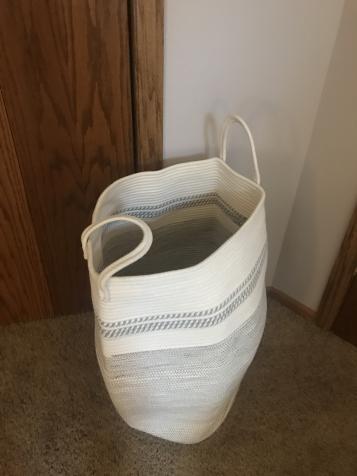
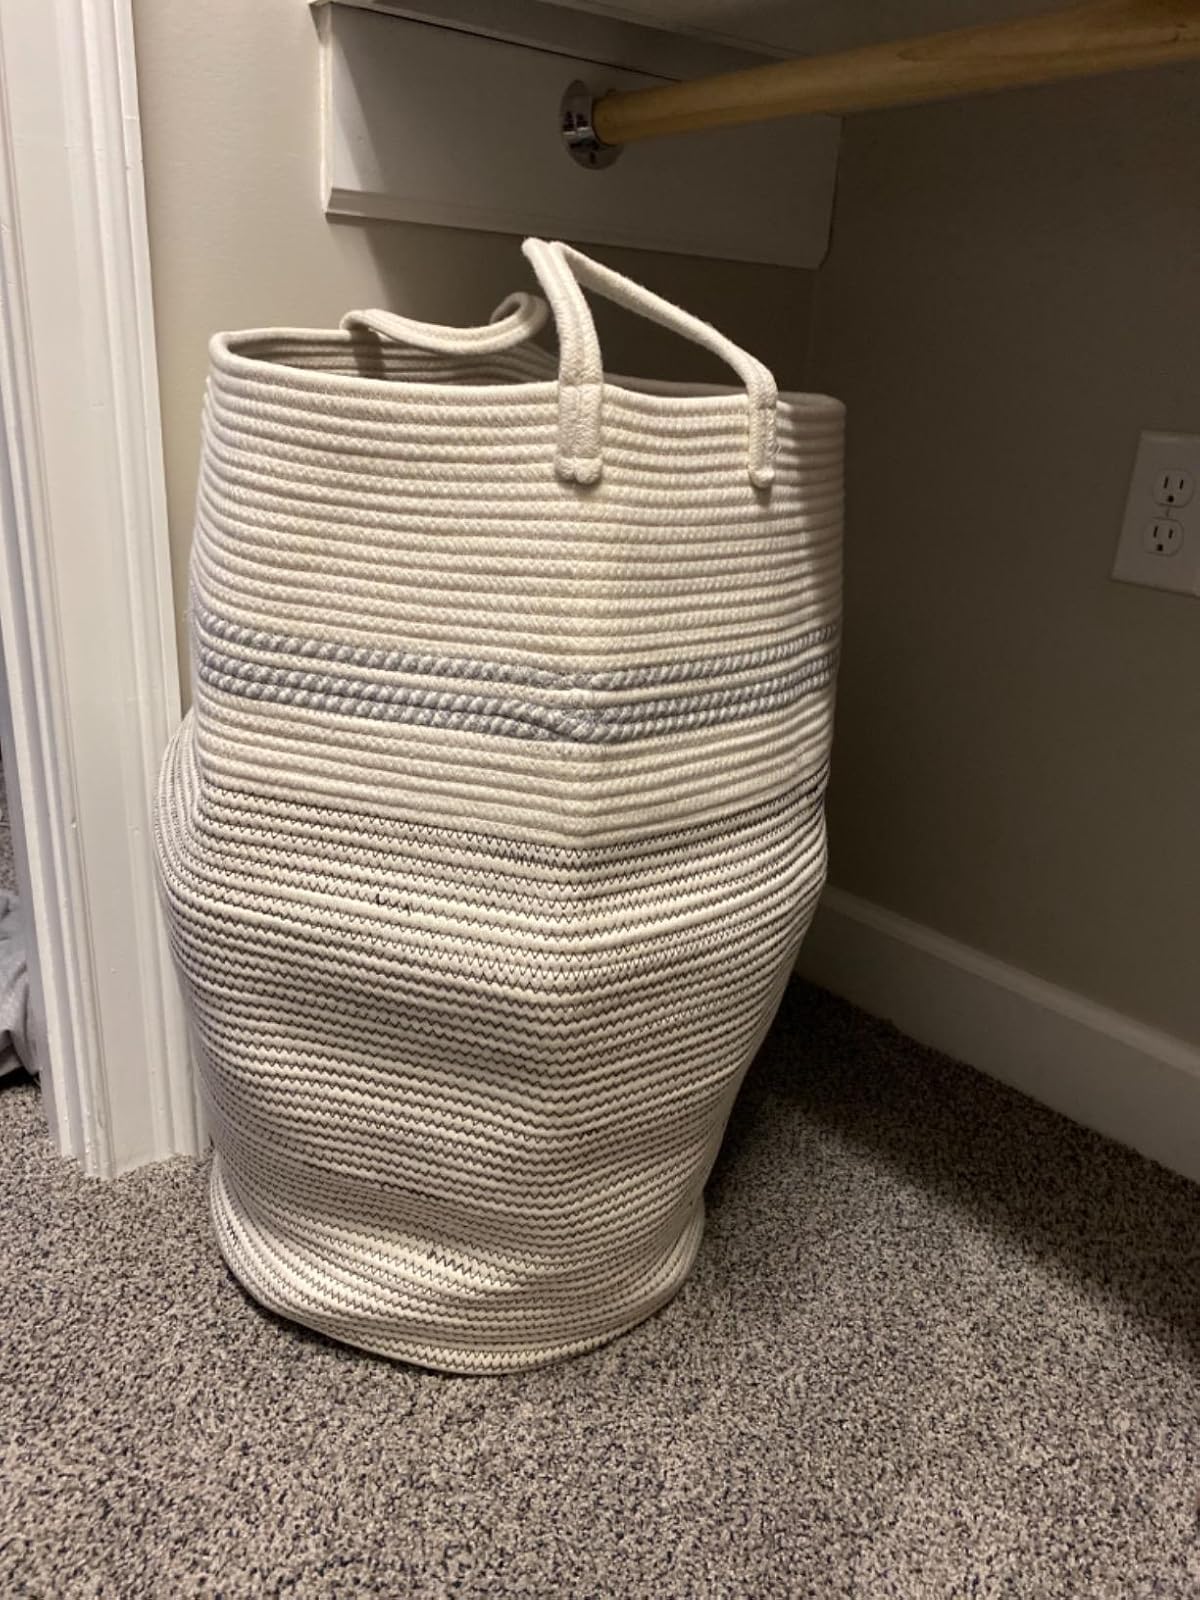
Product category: items_hamper
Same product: yes